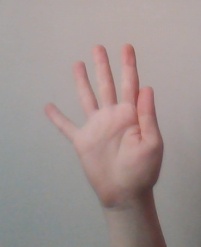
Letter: sheen